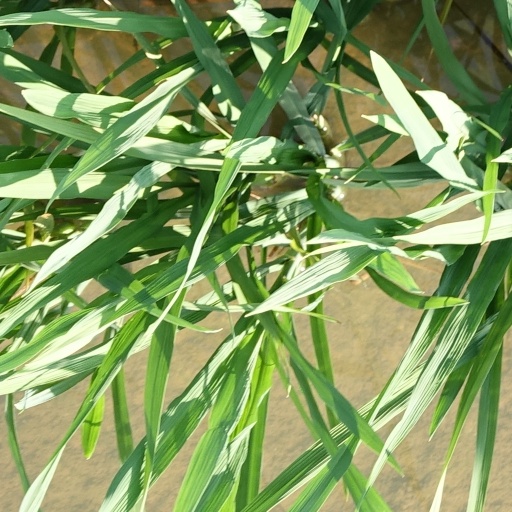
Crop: rice